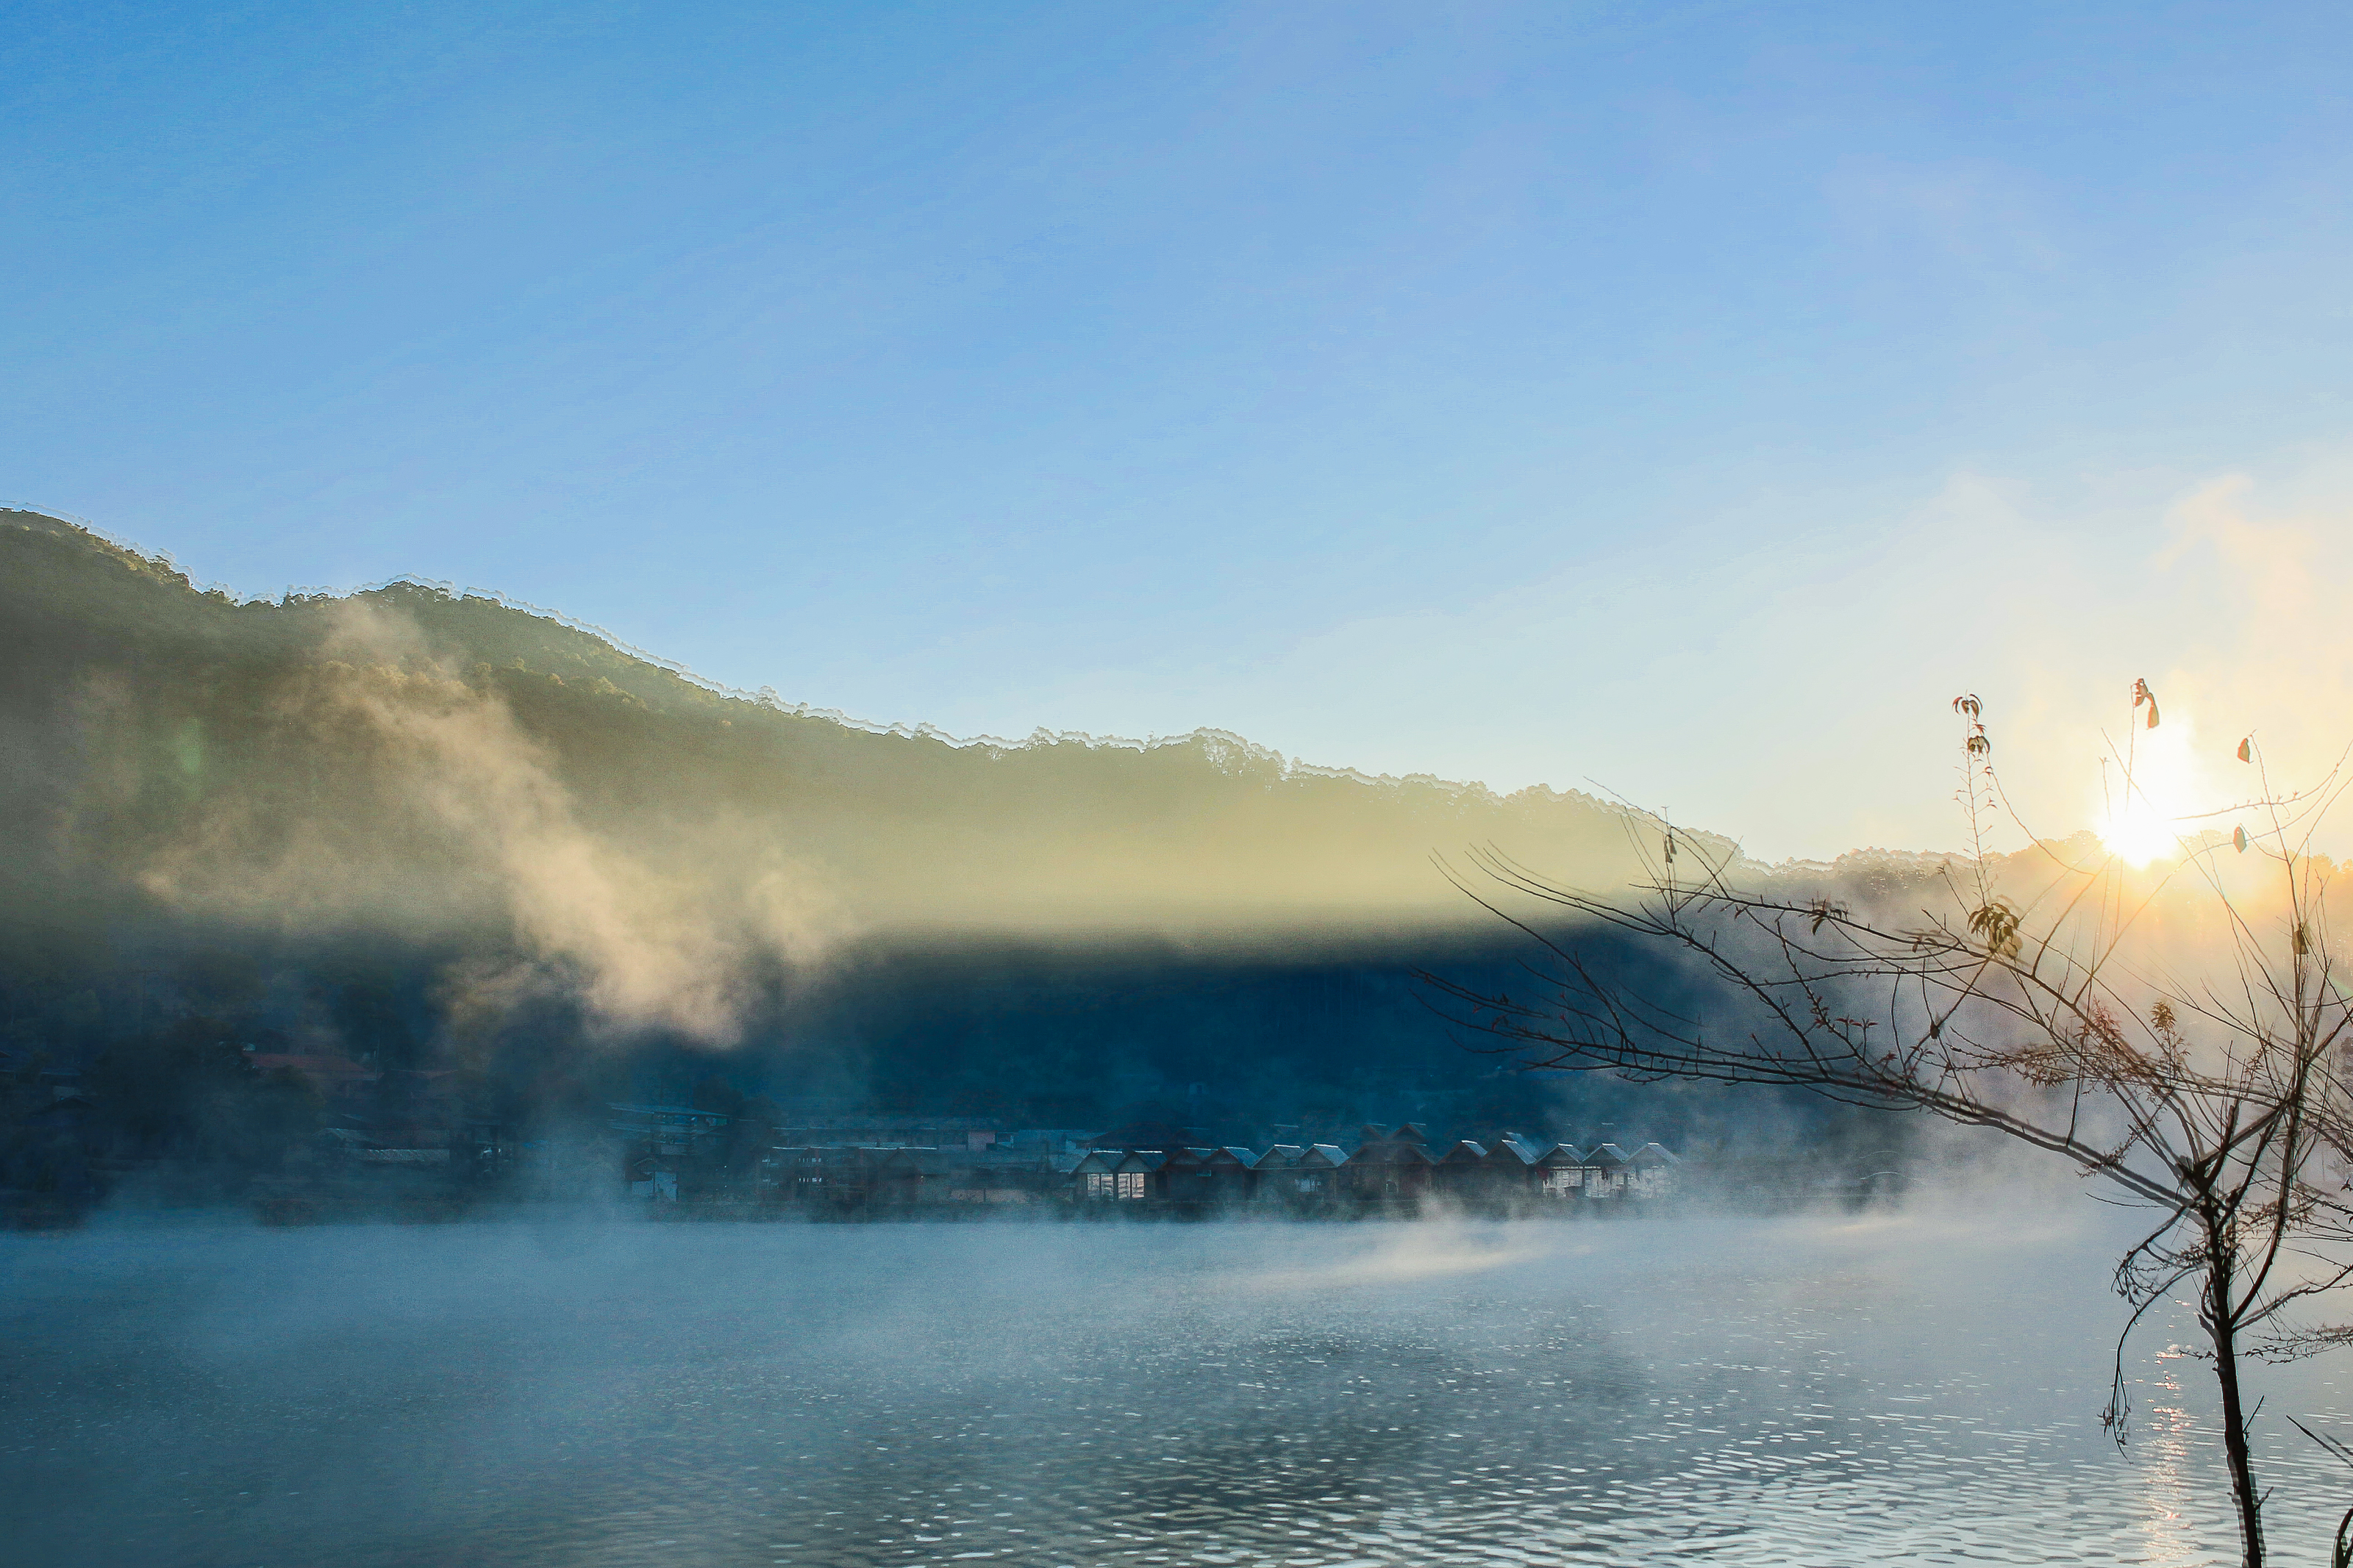
forest, shadow, traveler, sunshine, magnificent, cold, holiday, ban, mist, summer, settlement, mae, beautiful, chinese, tea, mountain, view, son, romantic, design, thailand, national, sunny, village, day, park, sky, green, journey, natural, wallpaper, nature, relax, cool, tree, thai, water, hmong, hong, sunlight, field, light, background, river, travel, lake, landscape, fog, atmospheric phenomenon, morning, natural landscape, atmosphere, wave, sea, cloud, dawn